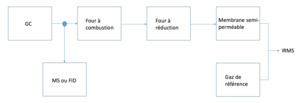
Principales composantes d’un IRMS couplé à de la chromatographie en phase gazeuse.
La spectrométrie de masse à rapport isotopique est une spectrométrie de masse avec laquelle il est possible de mesurer l'abondance relative des différents isotopes d'un même élément chimique dans un échantillon donné. Cette technique est utilisée pour mesurer les rapports n'impliquant que des isotopes non radiogéniques ou impliquant au moins un isotope radiogénique.